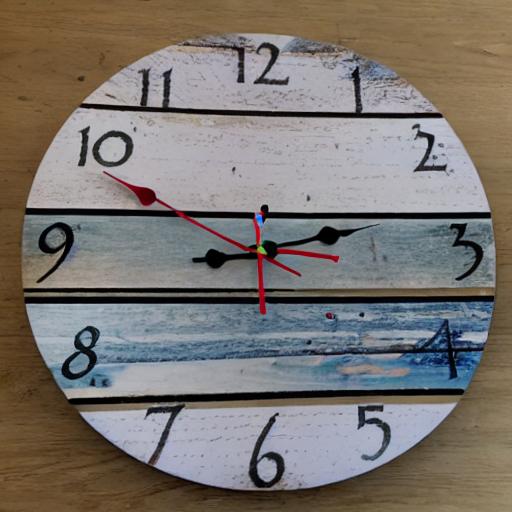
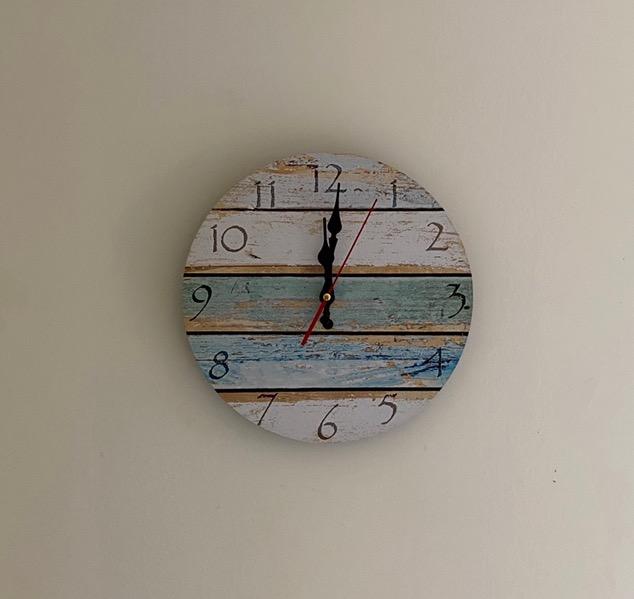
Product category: clock
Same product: no